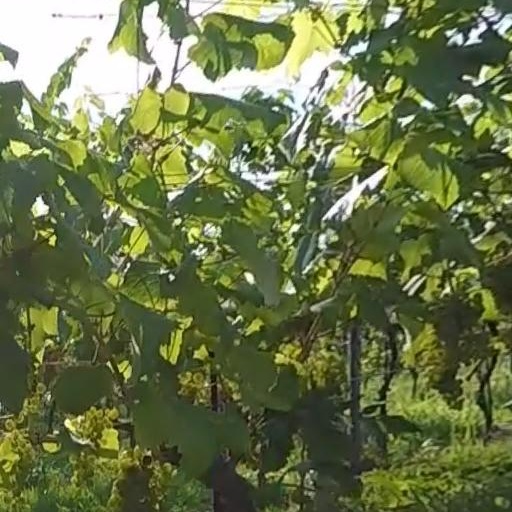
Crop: grape